Kuttam Pokuna

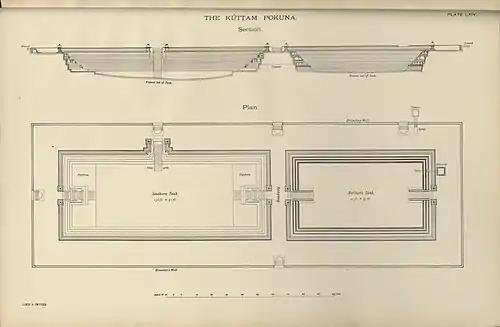
Architectural drawing of Kuttam Pokuna (1894) by James Smither

The two ponds are built in a deep, rectangular depression lined with a low wall. Five short stairs lead from the ground level into it. Next to one of these short stairs, in the northwest corner of the compound, a stone spout protrudes from the wall. According to older descriptions of the twin ponds the spout was supported by a small sculpture of a lion. However, in recent photographs there is no sign of such a sculpture. The spout is the overflow of a small cistern on the other side of the wall.